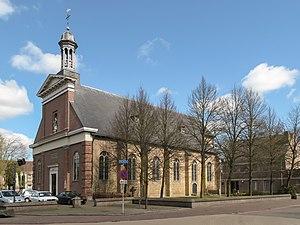
Nistelrode est un village situé dans la commune néerlandaise de Bernheze, dans la province du Brabant-Septentrional. Le 1ᵉʳ janvier 2008, le village comptait 5 960 habitants.